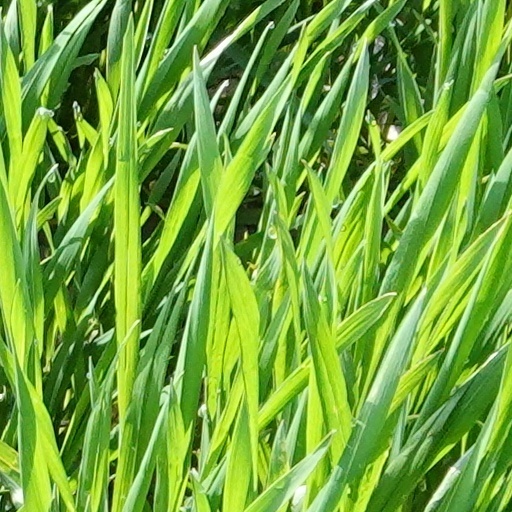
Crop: wheat